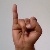
The image shows a hand gesture representing the letter 'I' in Indian Sign Language.